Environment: real
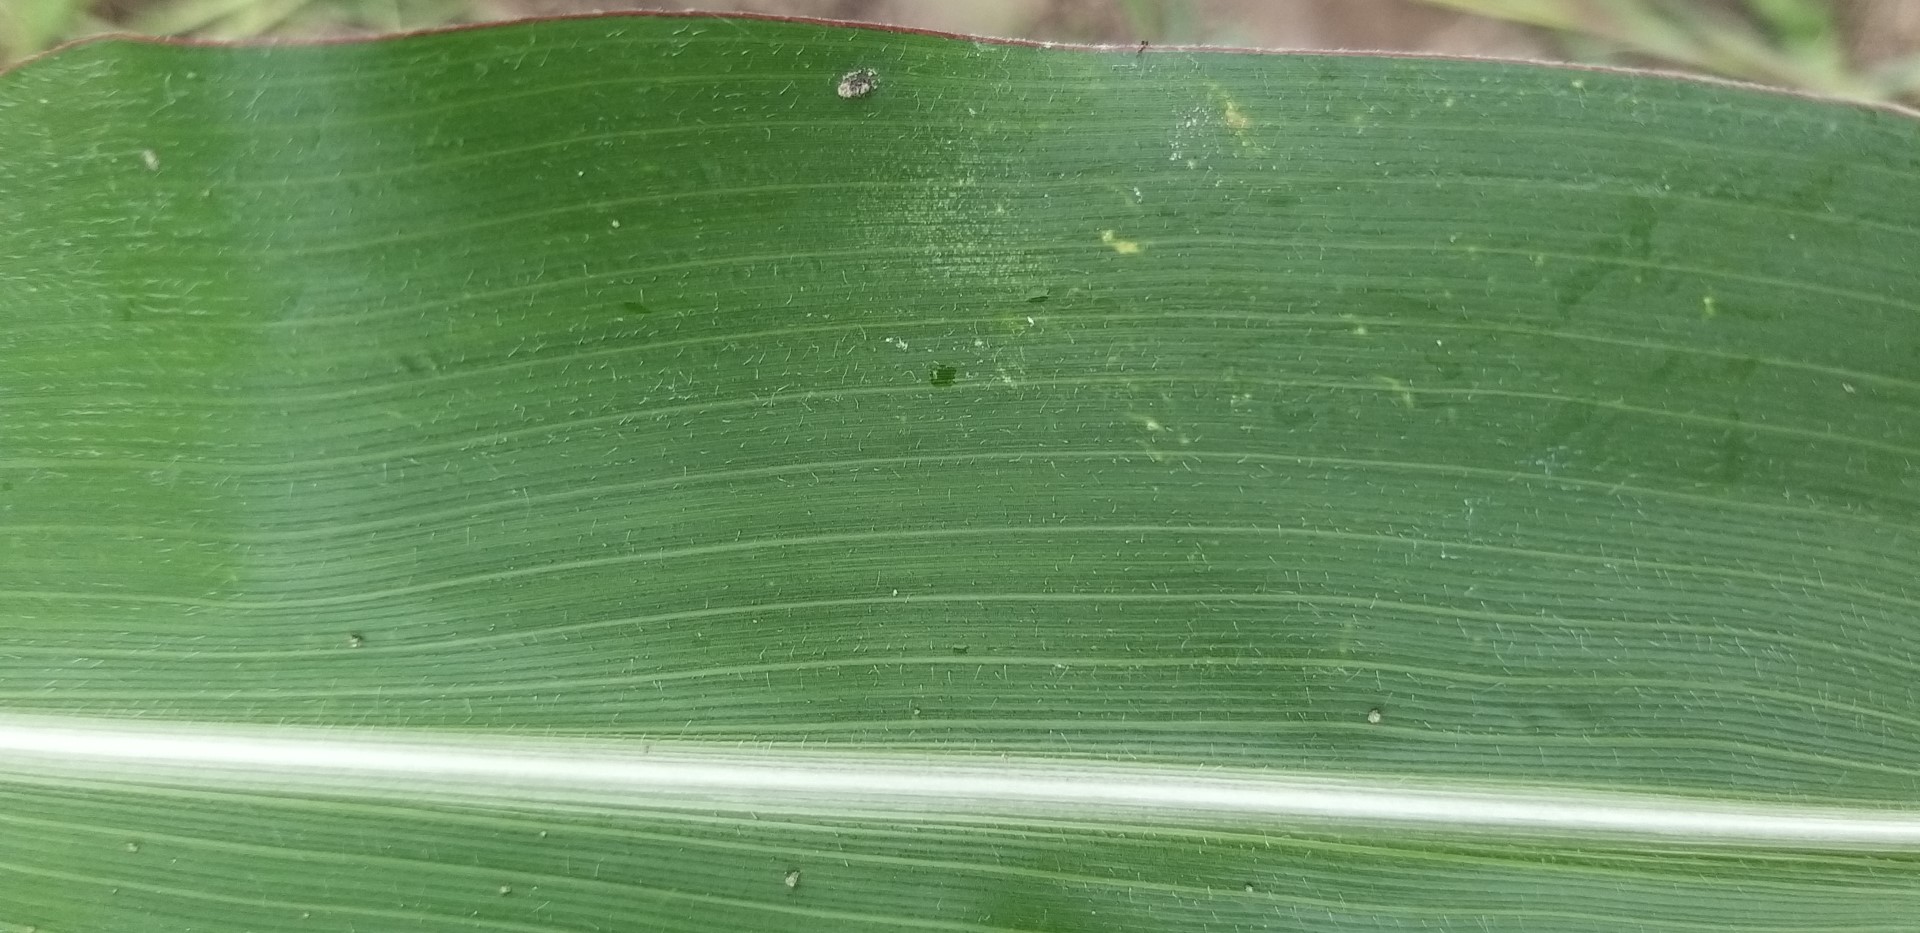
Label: healthy